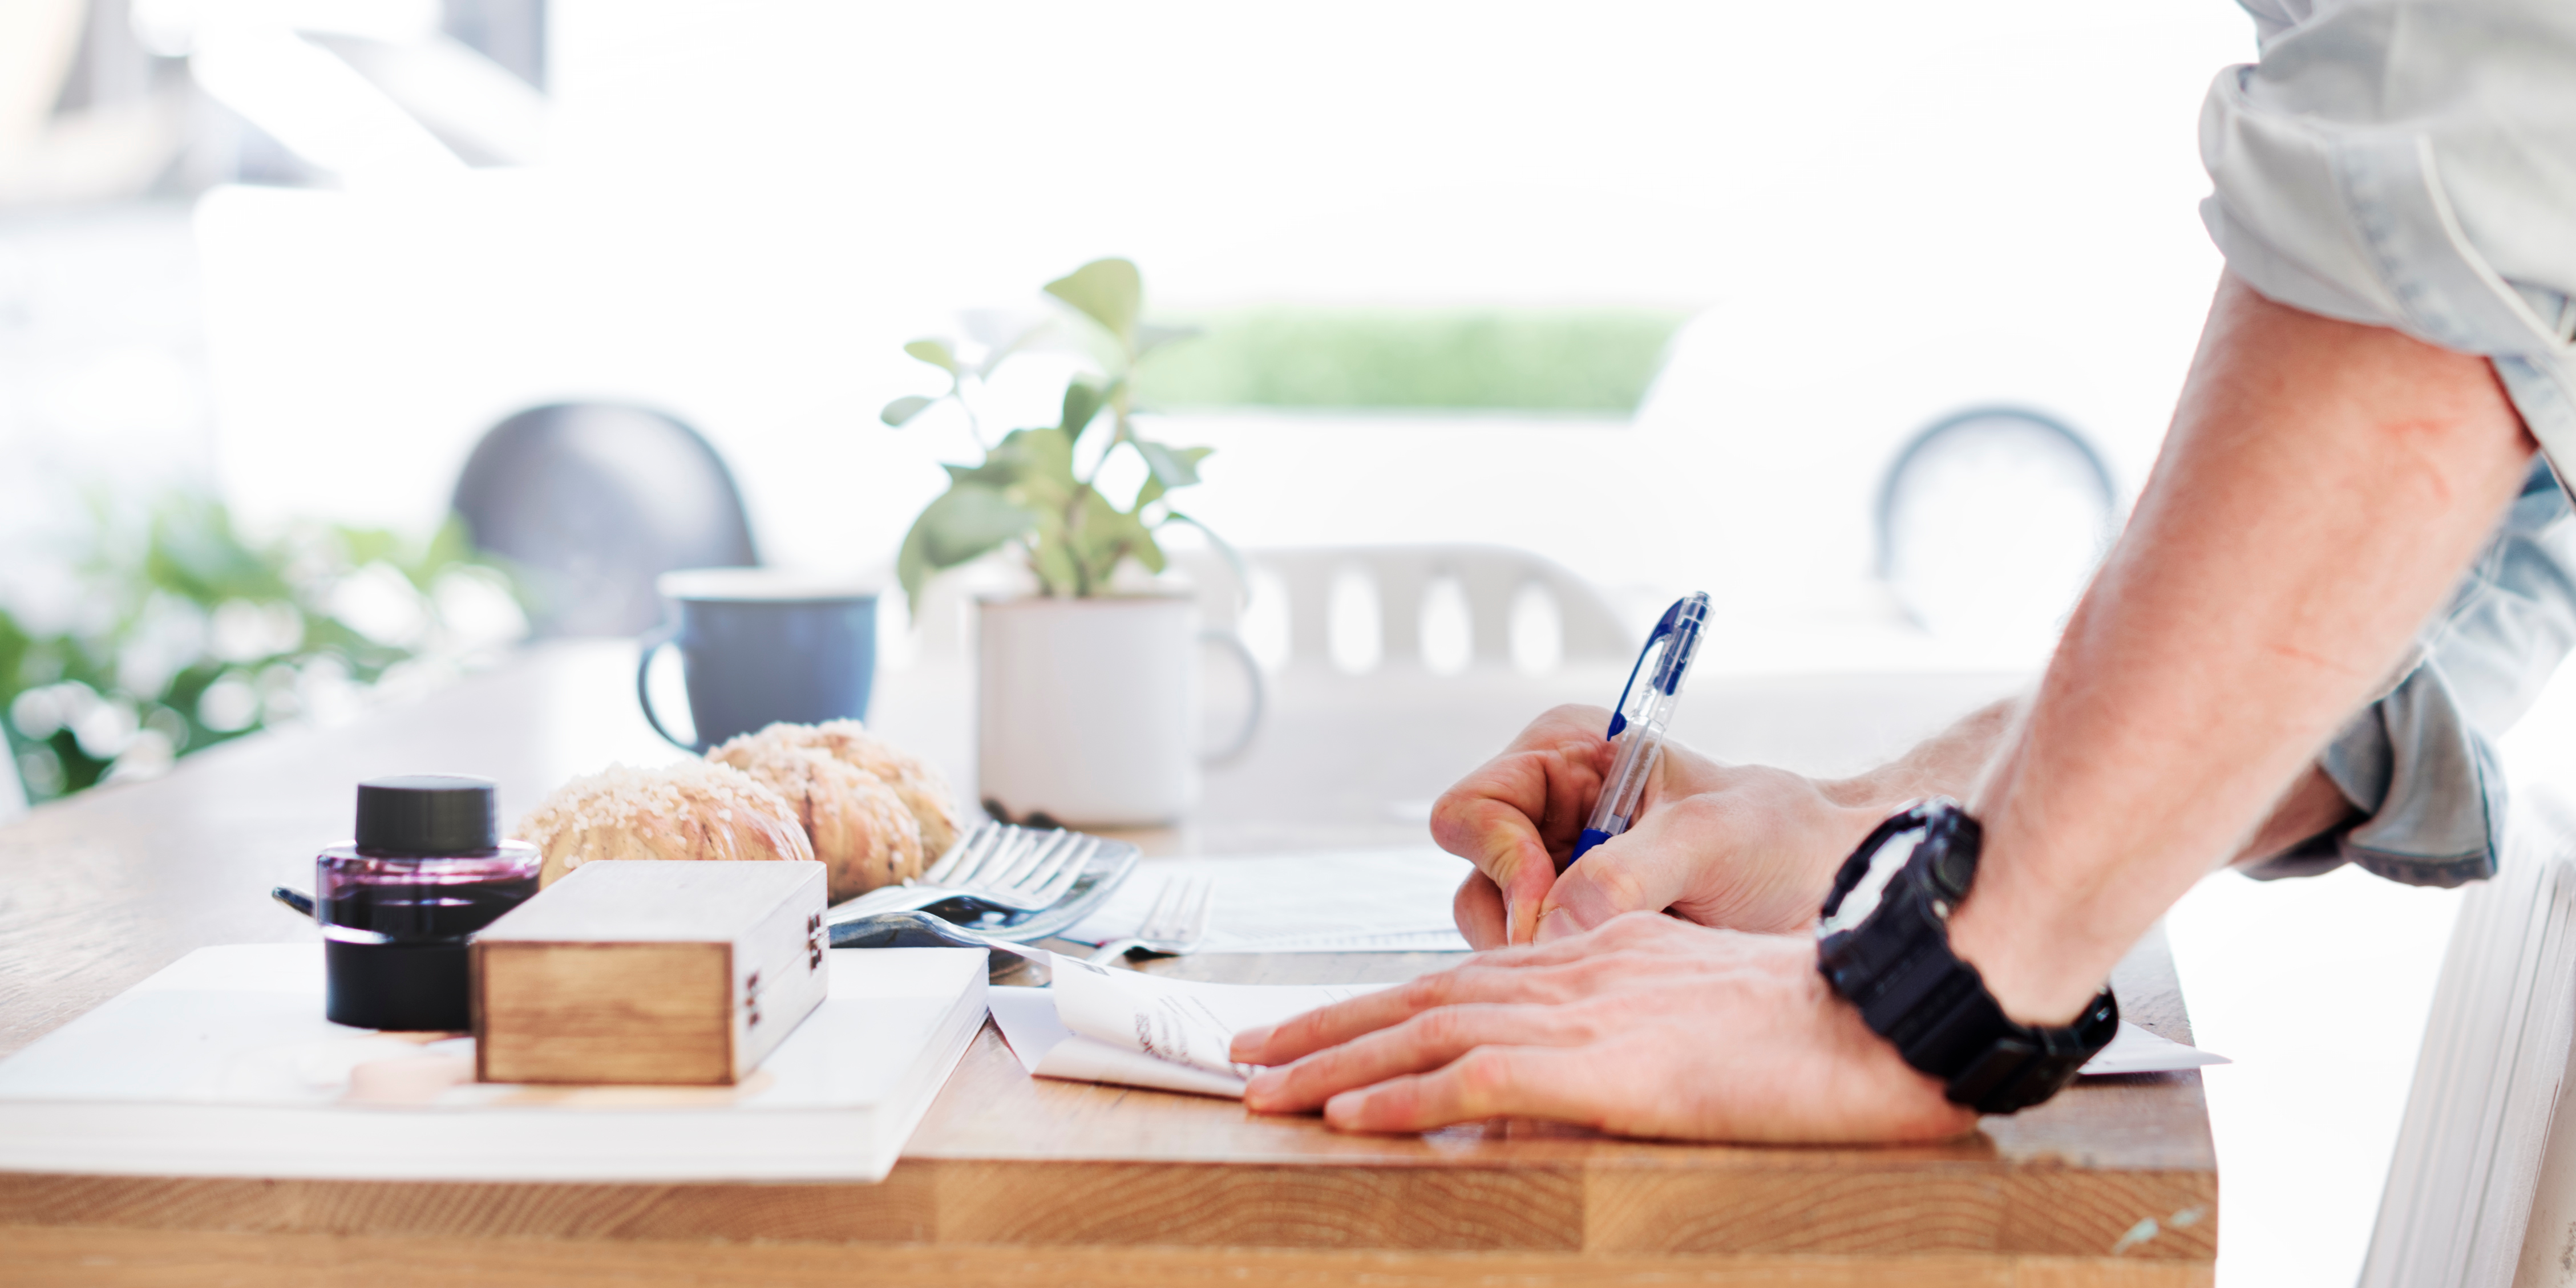
desk, writing, hand, man, male, leg, room, human body, sense